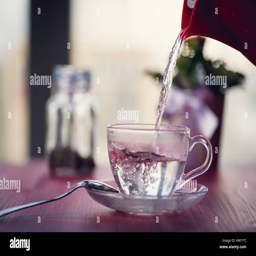
someone pouring hot water into the glass cup .